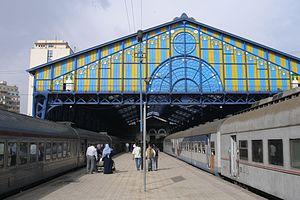
La gare d'Alexandrie-Misr est une gare ferroviaire égyptienne, située à proximité du centre de la ville d'Alexandrie. C'est la principale gare de la ville.